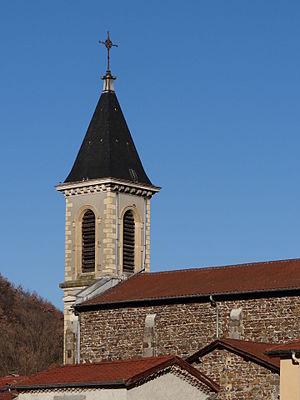
Clocher de l'église de Saint-Romain-en-Gier, Rhône, France